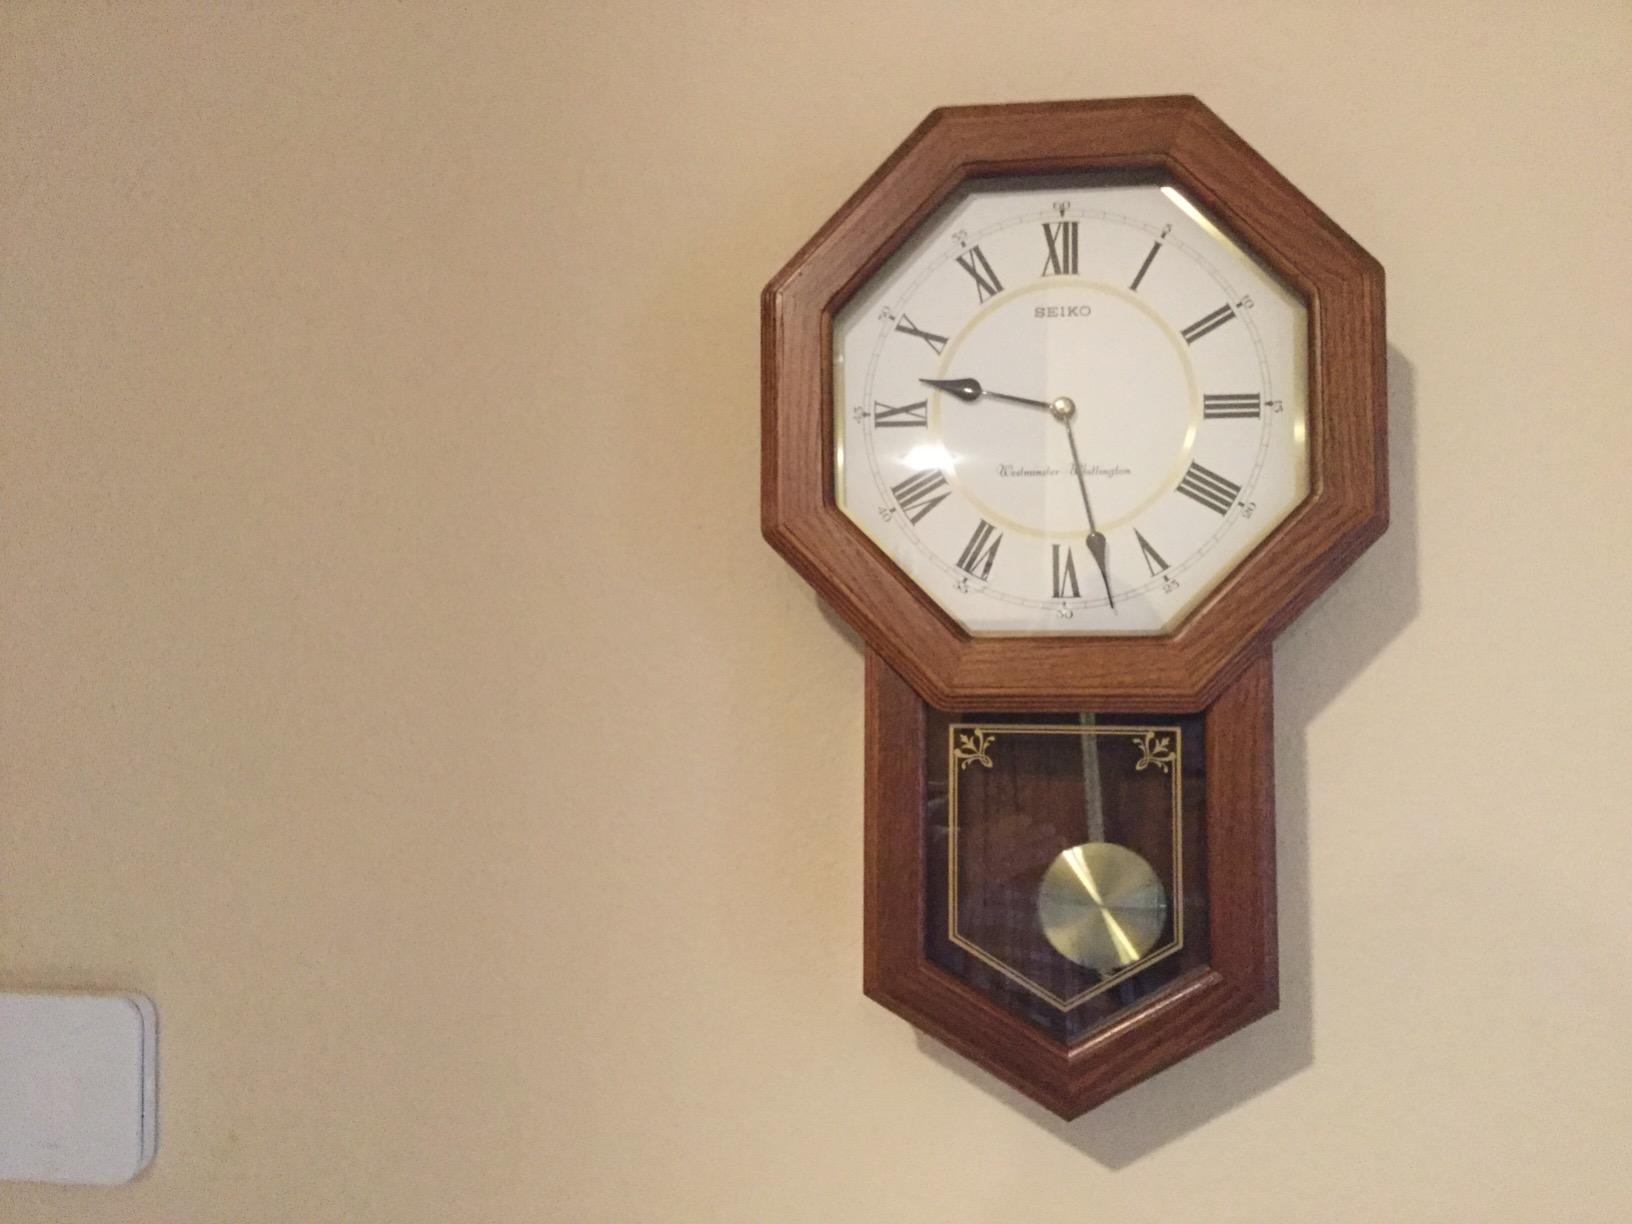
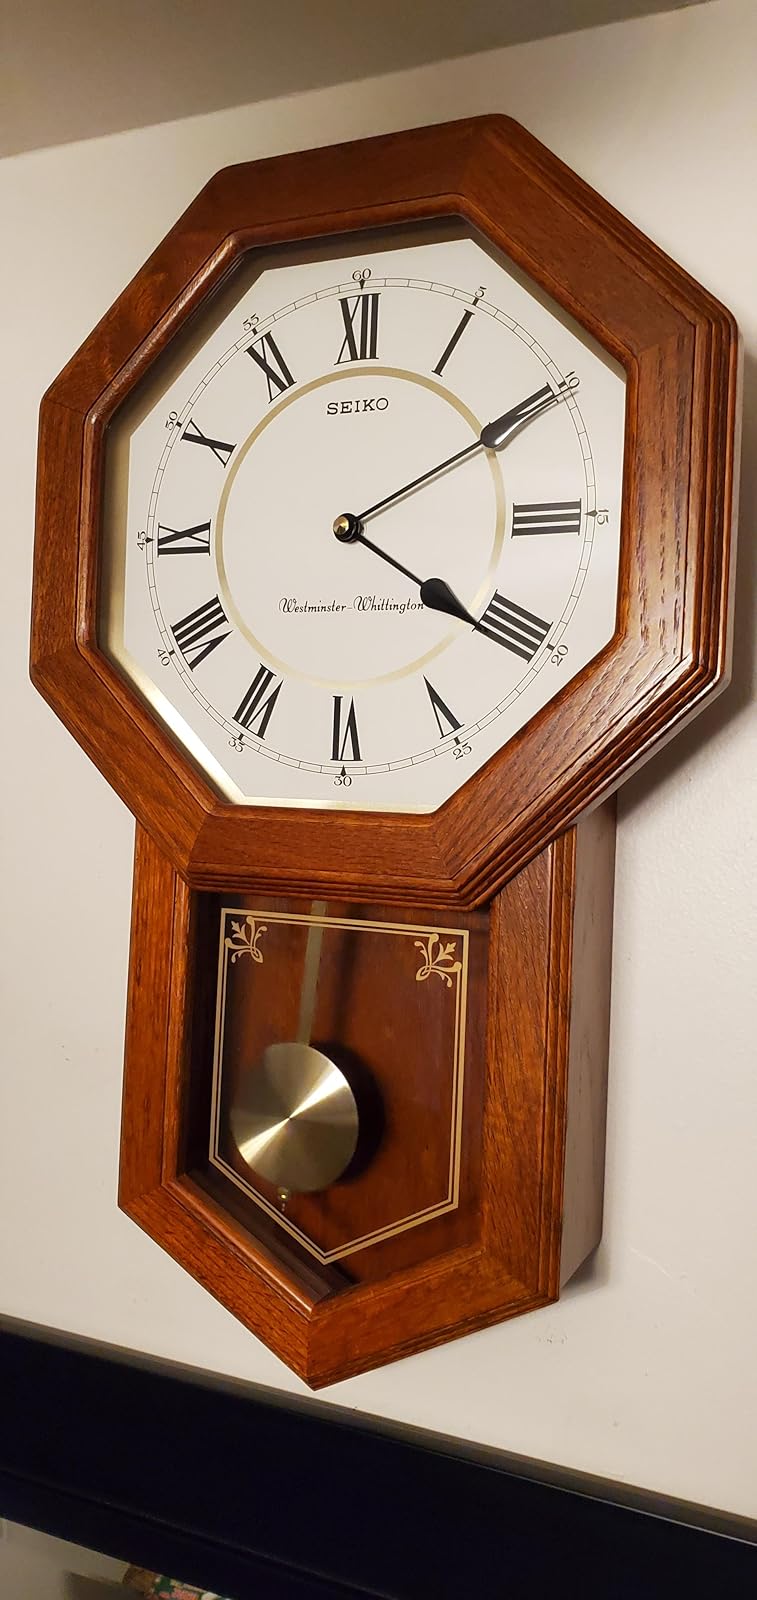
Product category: clock
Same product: yes